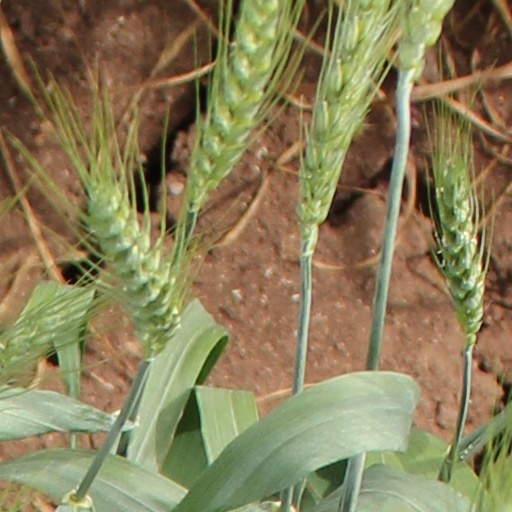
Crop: wheat